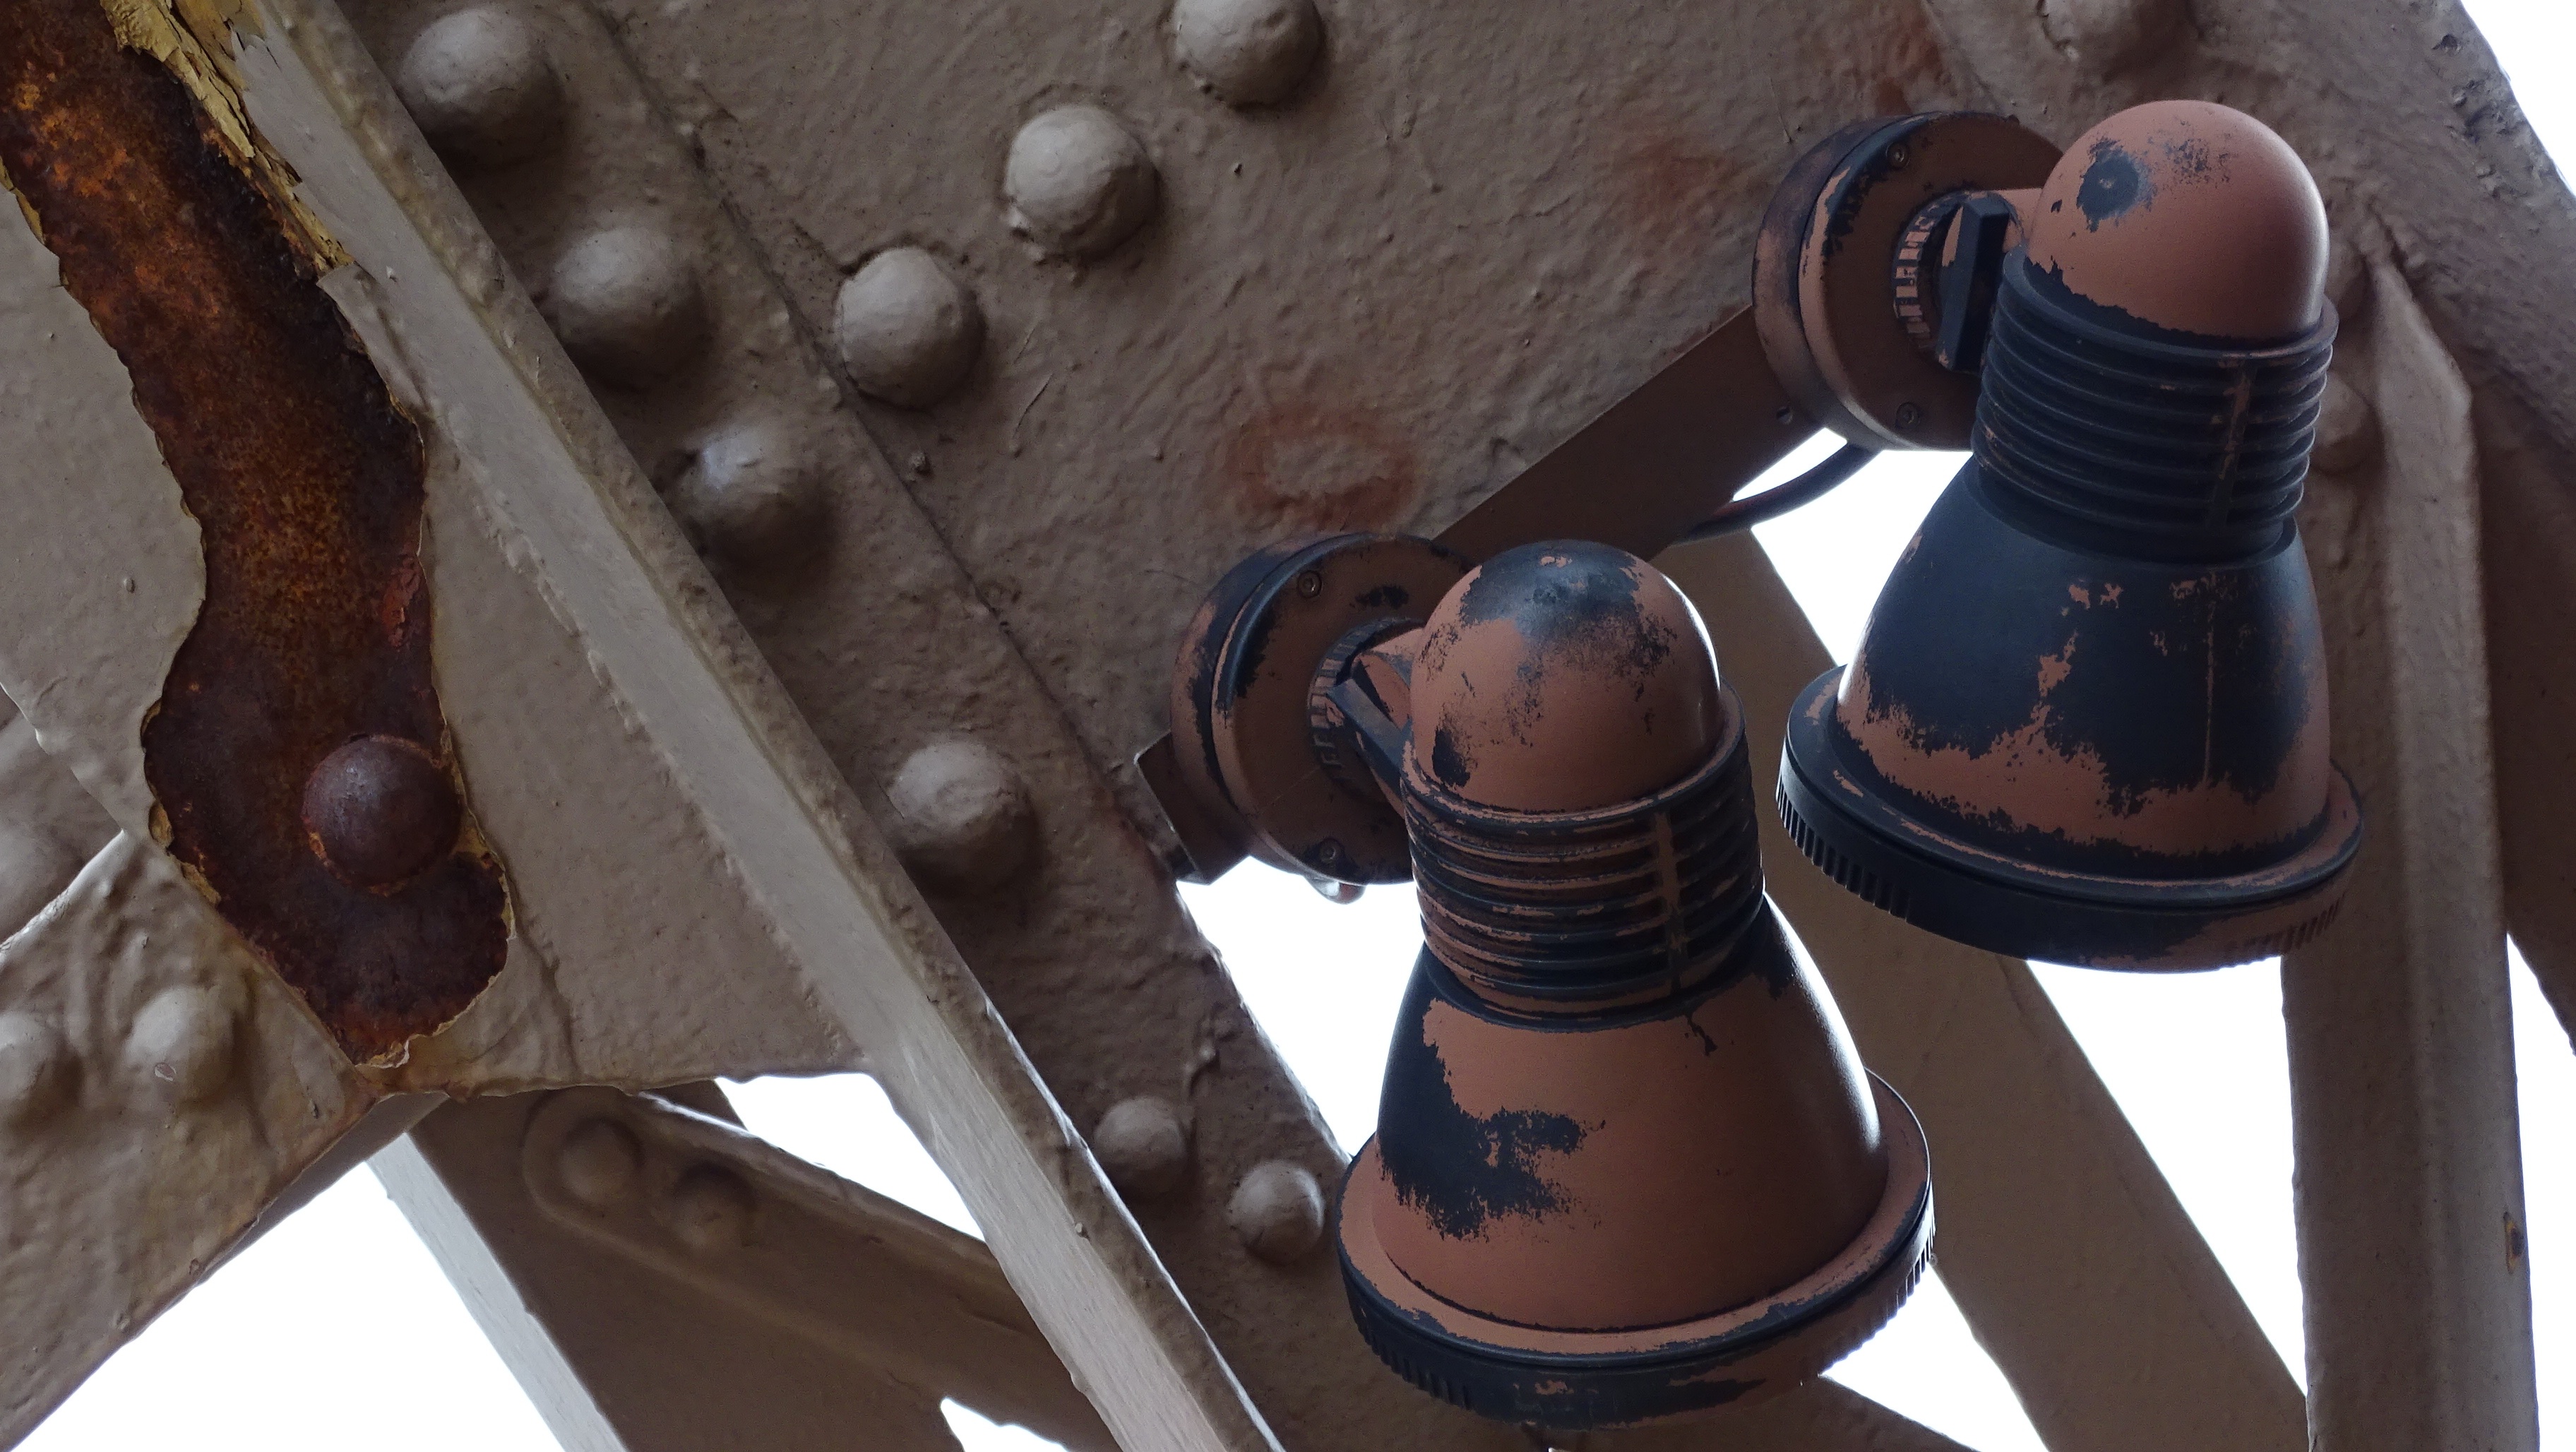
shoe, wood, spring, temple, footwear, man made object